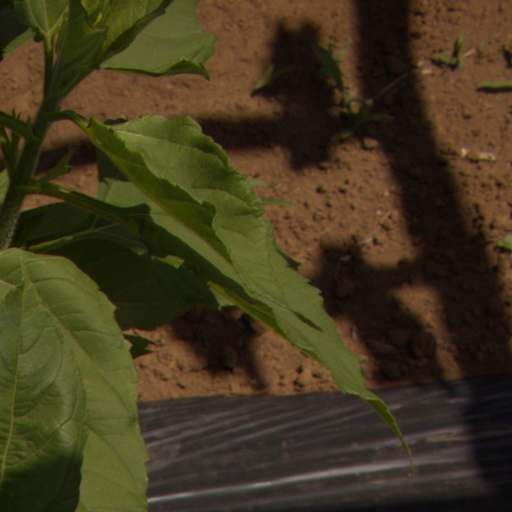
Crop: Jerusalem artichoke